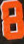
Number: 8